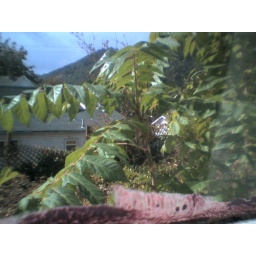
looking out the window in the computer room.